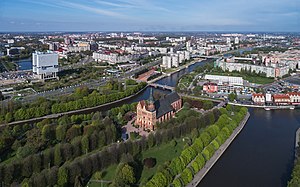
Kaliningrad
Kaliningrad er en by i Rusland, der indtil 1255 hed Tvangste på gammelpreussisk sprog. Fra 1255 til 1946 hed byen Königsberg på tysk, russisk: Кёнигсберг, tr. Kjonigsberg. Byen var til 1255 et gammelpreussisk fort, derefter hovedstad i Østpreussen i det tidligere hertugdømme Preussen og var en gammel tysk hansestad. I slutningen af 2. verdenskrig blev byen erobret af Sovjetunionen og i 1946 omdøbt til Kaliningrad efter Sovjetunionens statsoverhoved Mikhail Kalinin. Byen ligger i Kaliningrad oblast, der er en russisk eksklave mellem Polen og Litauen. Kaliningrad har 467.289 indbyggere.